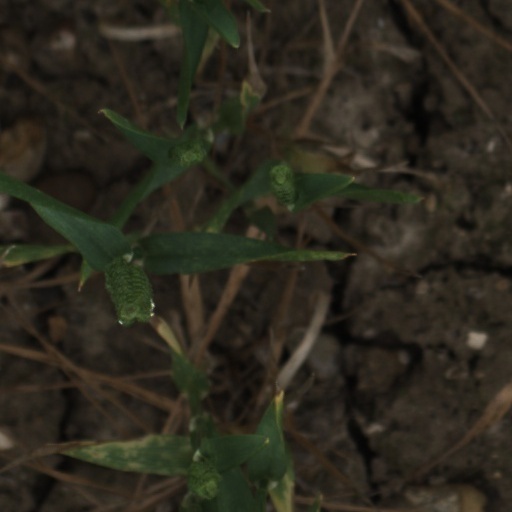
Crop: wheat